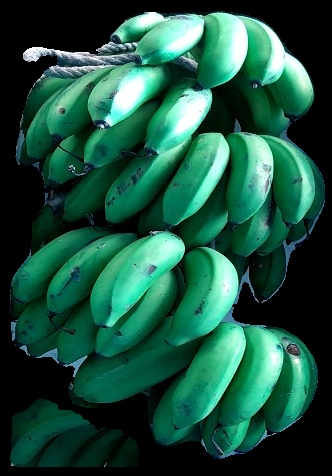
Variety: rasbale
Grade: grade2